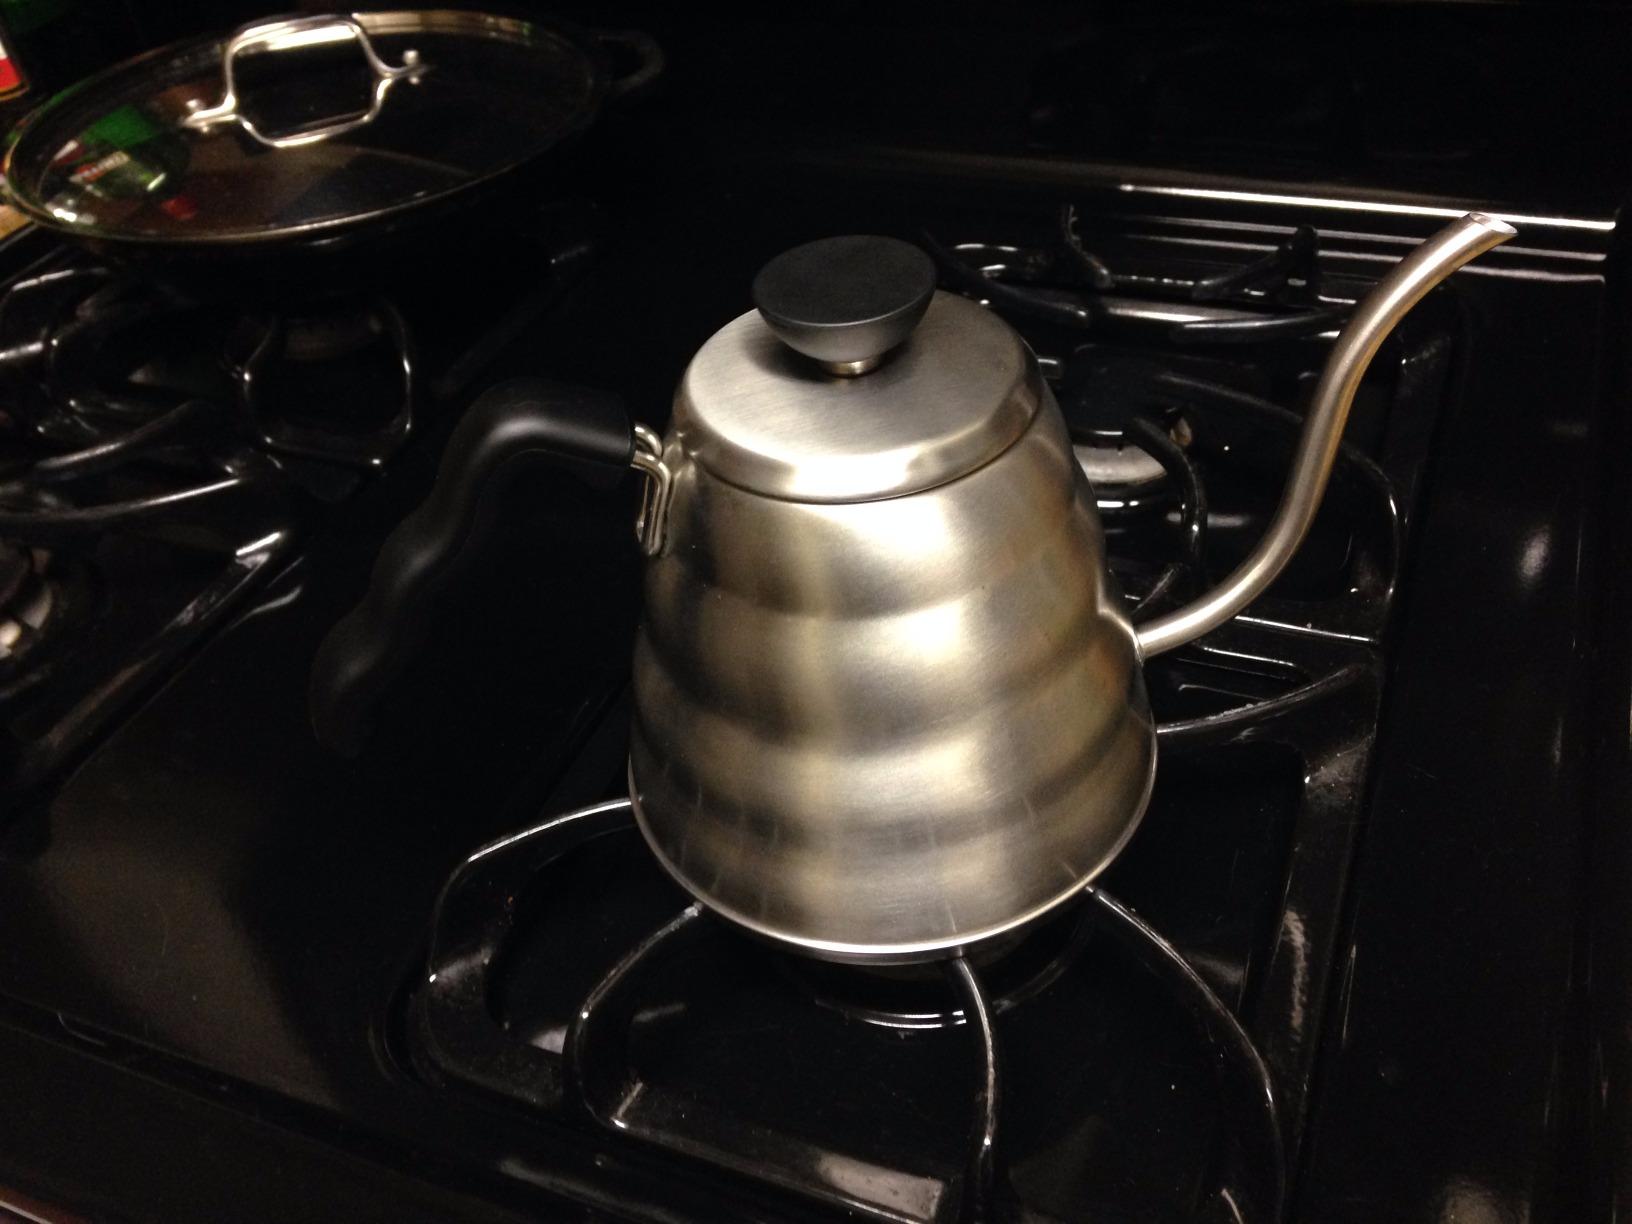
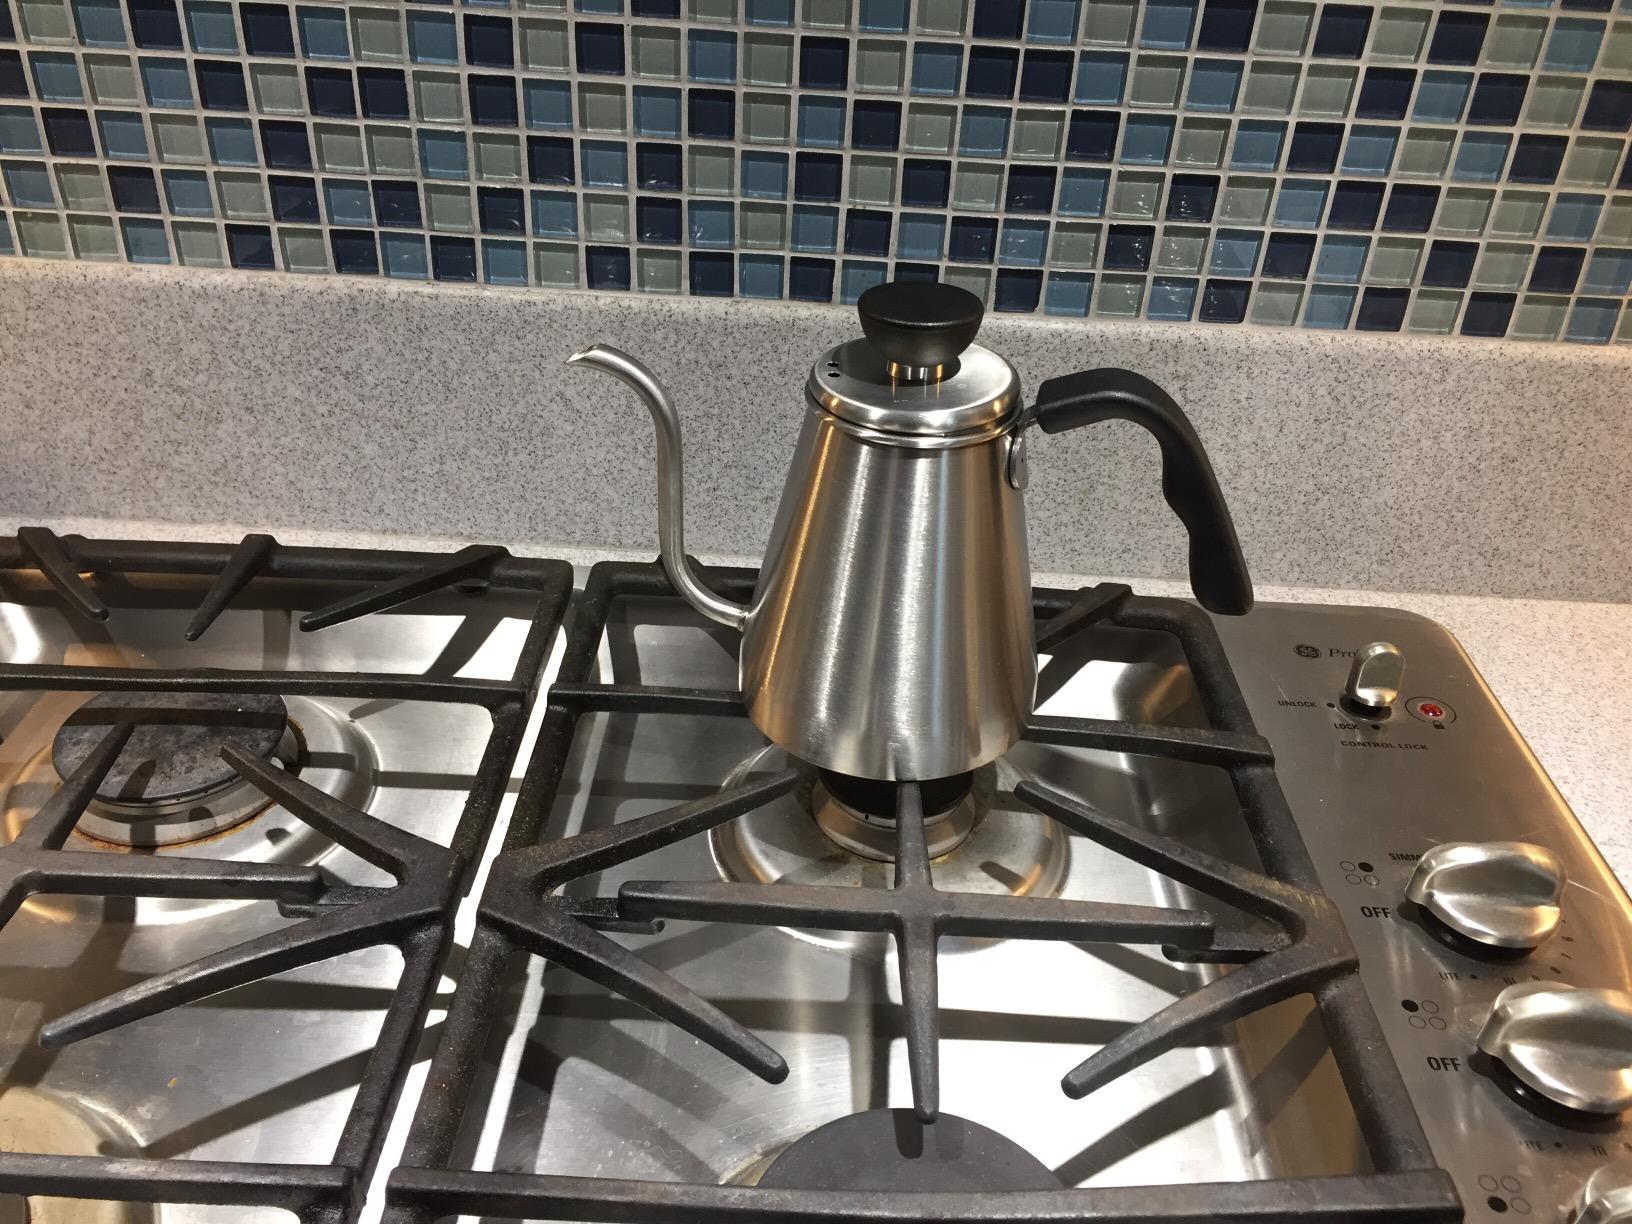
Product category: items_kettle
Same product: no